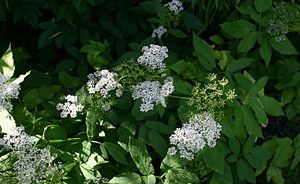
Skvalderkål
Skvalderkål er en 30-100 cm høj flerårig urt med tæppedannende vækst.